Thomas Joseph Toolen

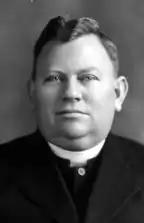
Thomas Joseph Toolen about the time of his episcopal consecration

Thomas Joseph Toolen (February 28, 1886 – December 4, 1976) was an American clergyman of the Roman Catholic Church. He served as Bishop of Mobile from 1927 to 1969, and was given the personal title of Archbishop in 1954.